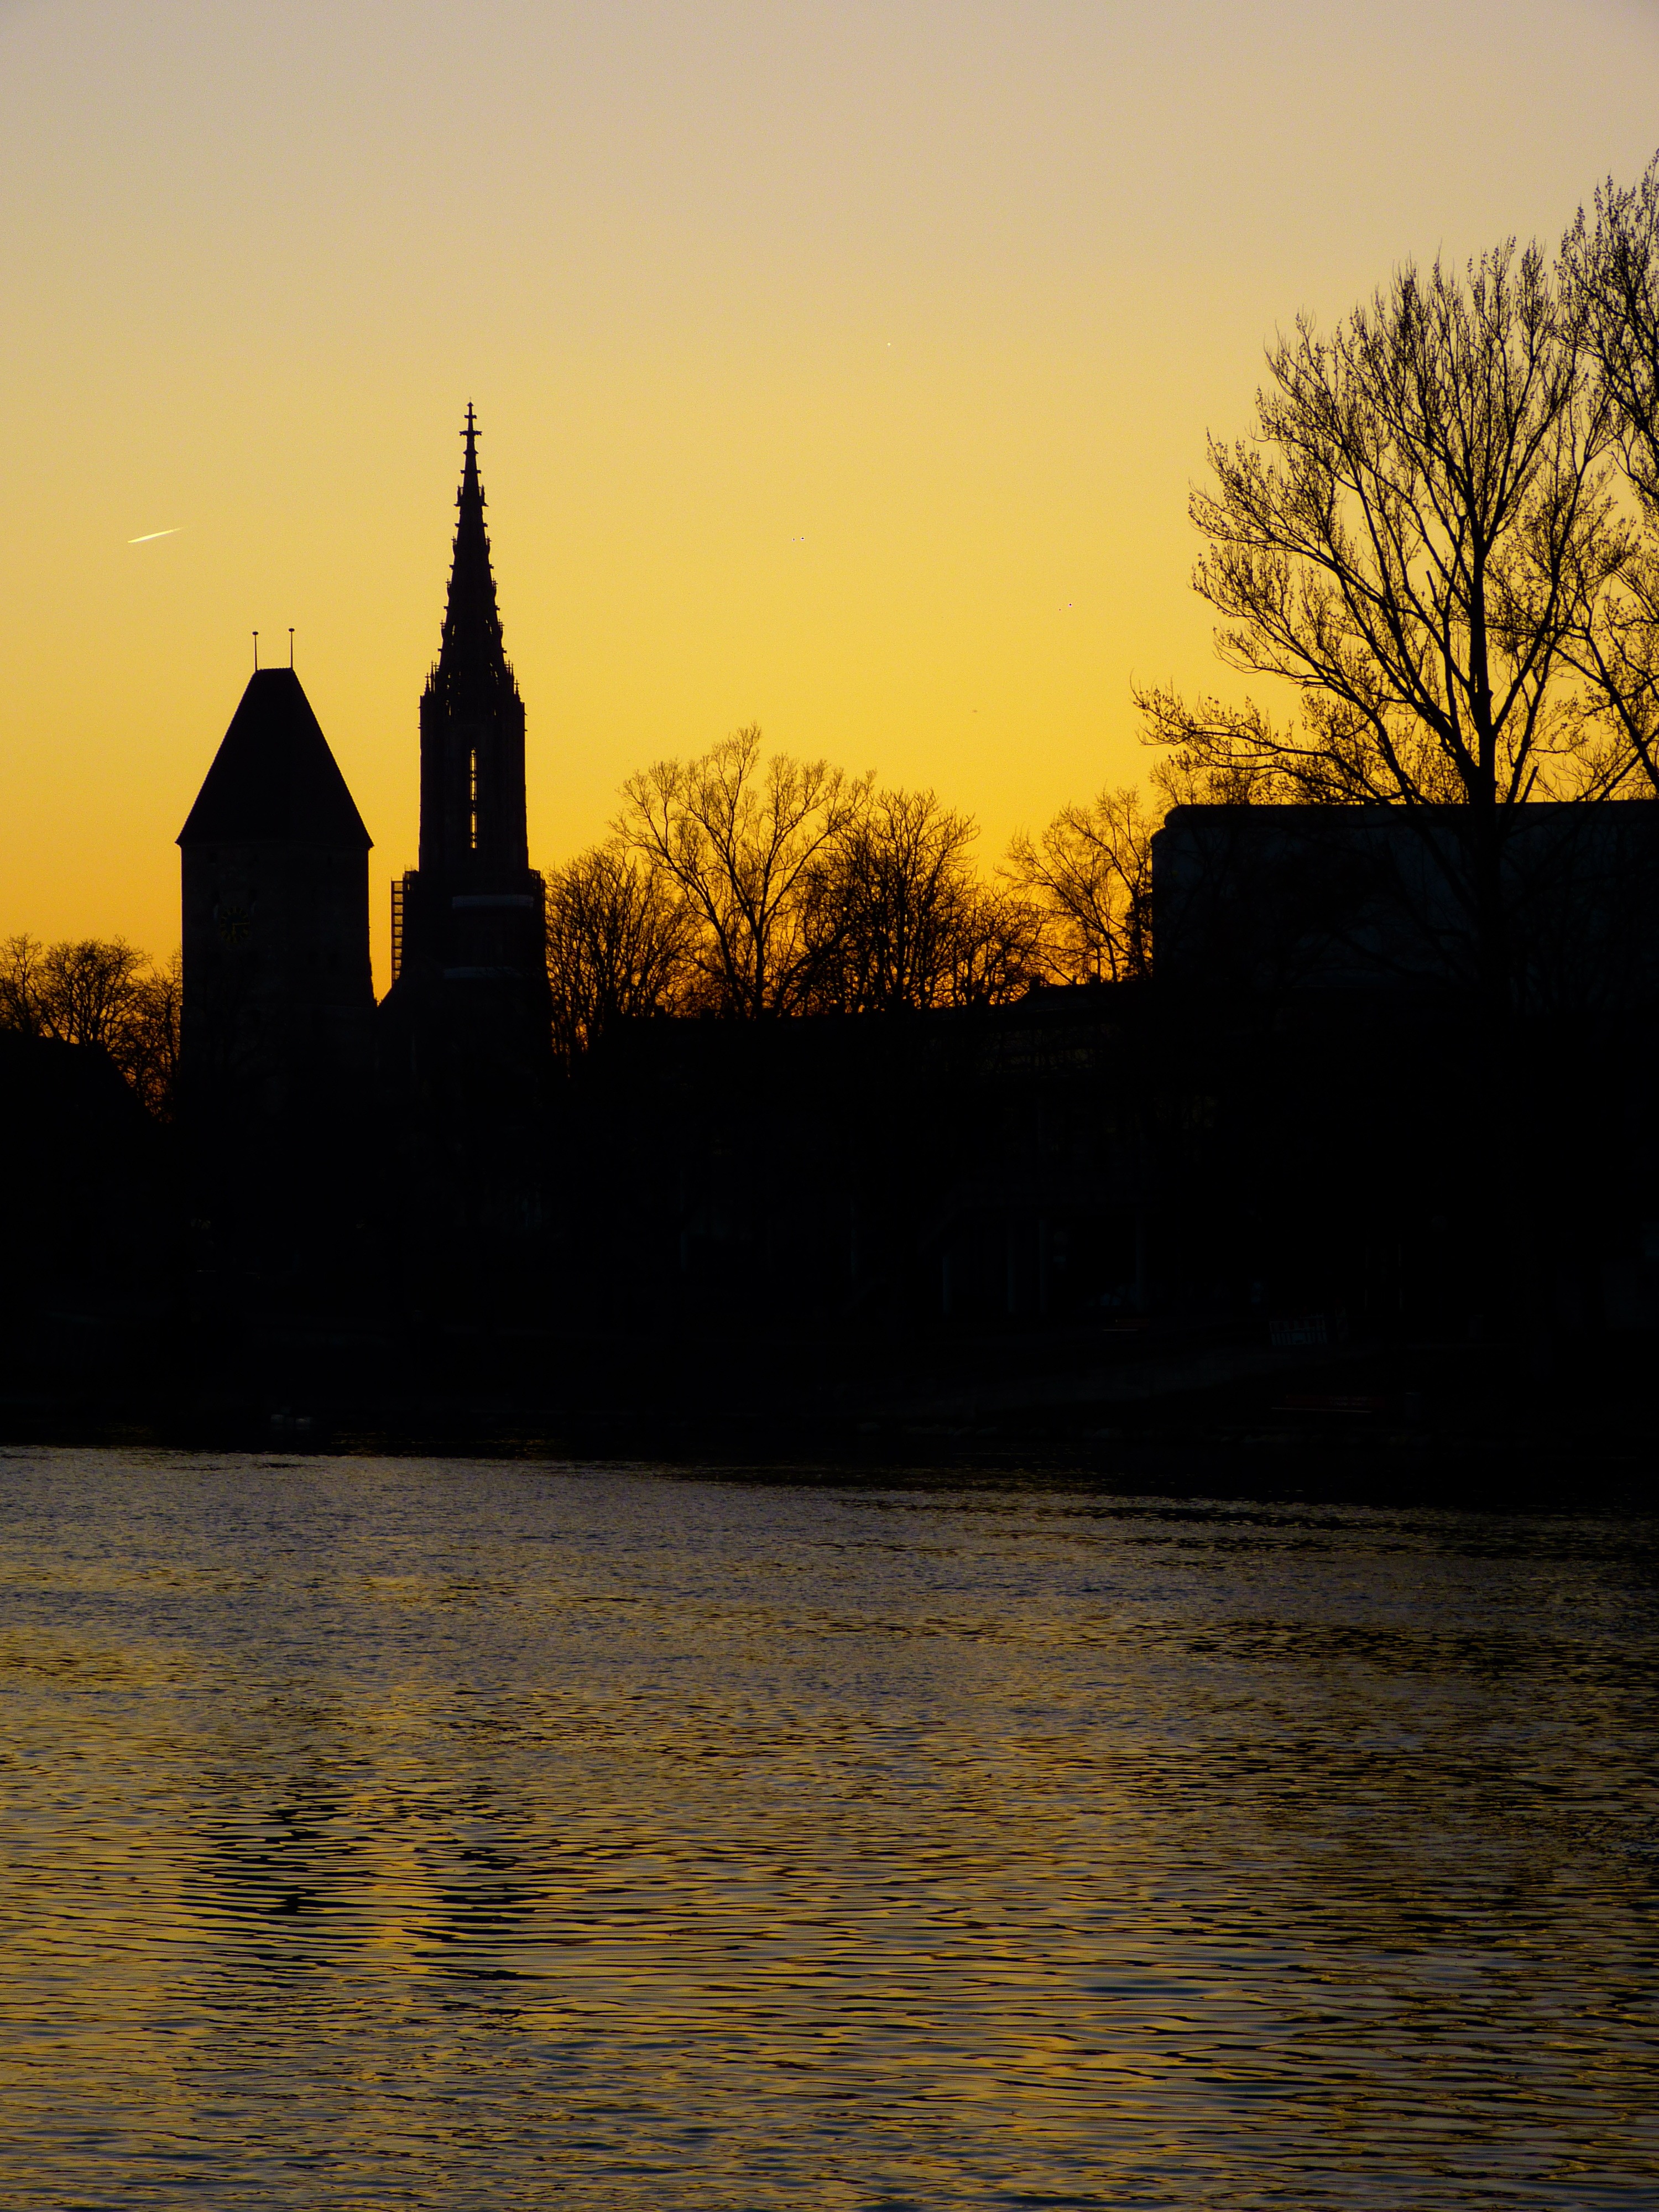
water, sun, sunrise, sunset, night, sunlight, morning, lake, dawn, city, river, dusk, evening, twilight, reflection, autumn, waterway, danube, mood, ulm, munster, atmospheric phenomenon, sun down speed